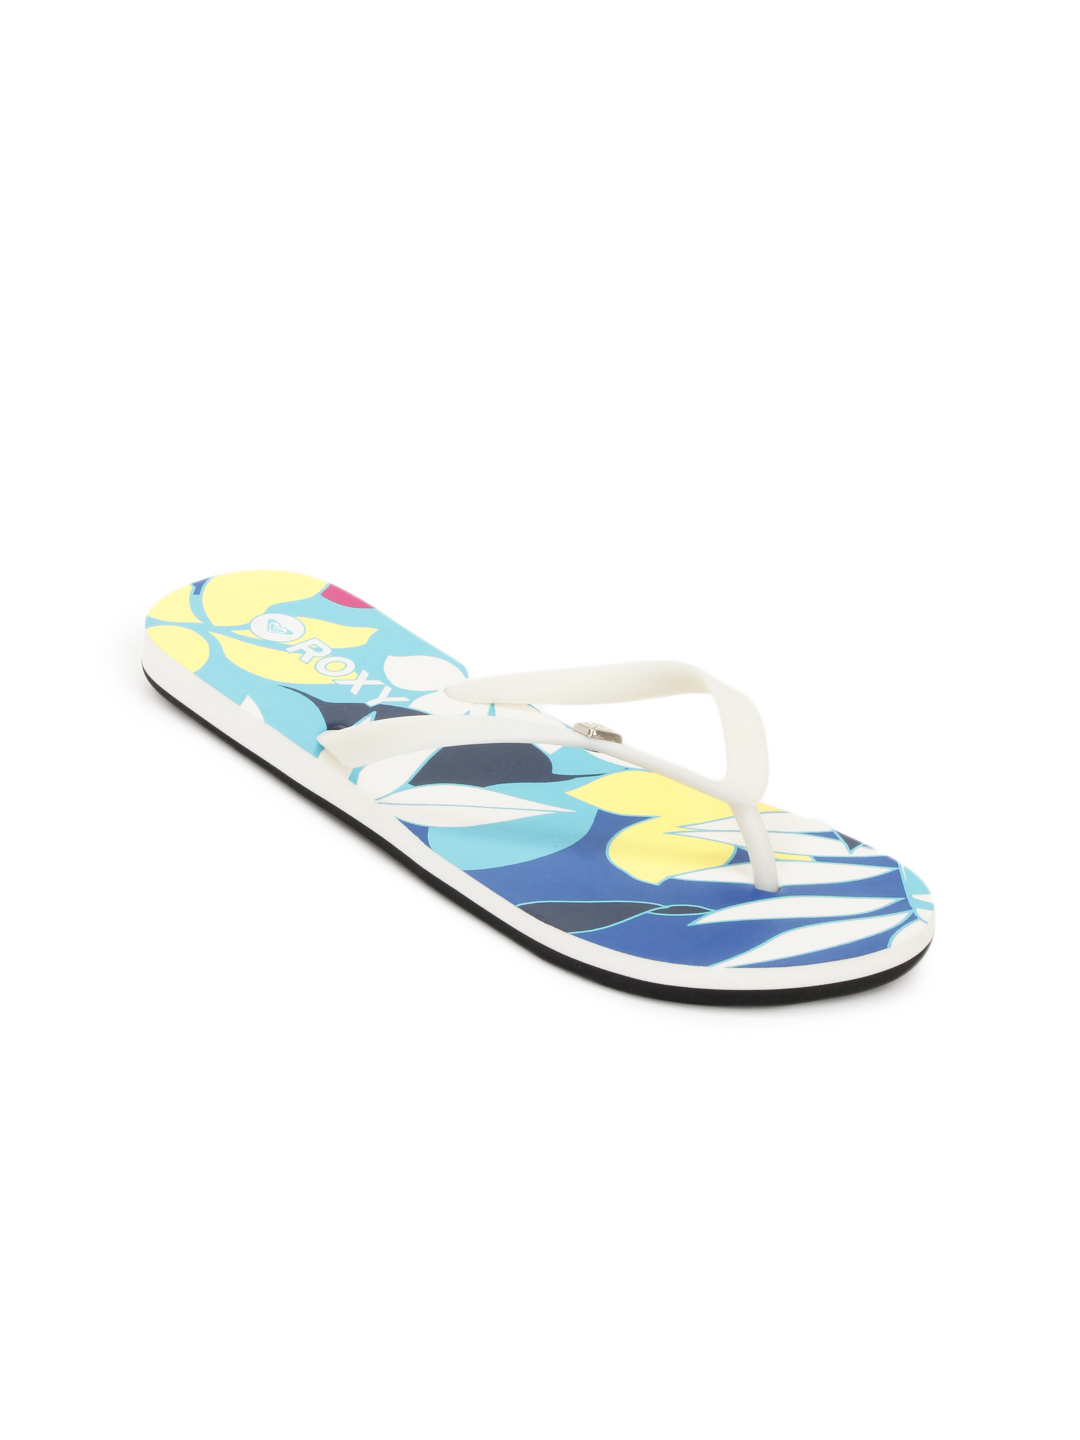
Roxy Women White Flip Flops
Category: Footwear / Flip Flops / Flip Flops
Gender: Women
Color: White
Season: Winter 2012
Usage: Casual